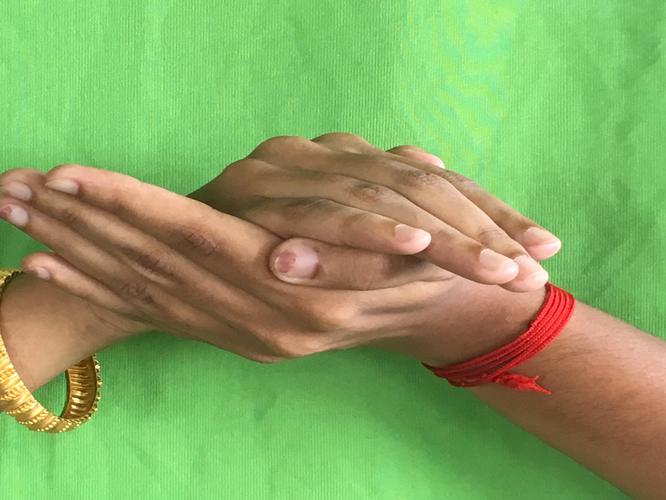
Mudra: Samputa
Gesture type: double_hand